Heart of a Dog (2015 film)

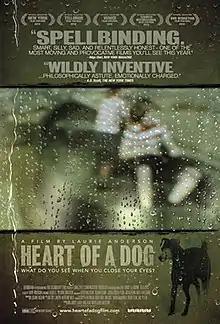
Theatrical release poster

Heart of a Dog is a 2015 American documentary film directed by American visual artist and composer Laurie Anderson.